RAF Charmy Down

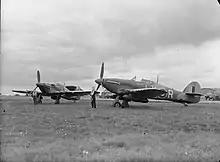
Hawker Hurricane Mark IIC night fighters on the airfield

During 1942 various other squadrons were posted to Charmy Down including 533 Squadron which was formed on 8 September 1942, from No. 1454 (Turbinlite) Flight, as part of No. 10 Group RAF in Fighter Command. Instead of operating only Turbinlite and aircraft equipped with aircraft interception (AI) radar (Havocs and Bostons) and working together with a normal night fighter unit, such as the Hawker Hurricanes of 87 Squadron, the unit also flew their own Hurricanes. It was disbanded at Charmy Down on 25 January 1943, since Turbinlite squadrons were, due to lack of success and the rapid development of AI radar, deemed to be superfluous.